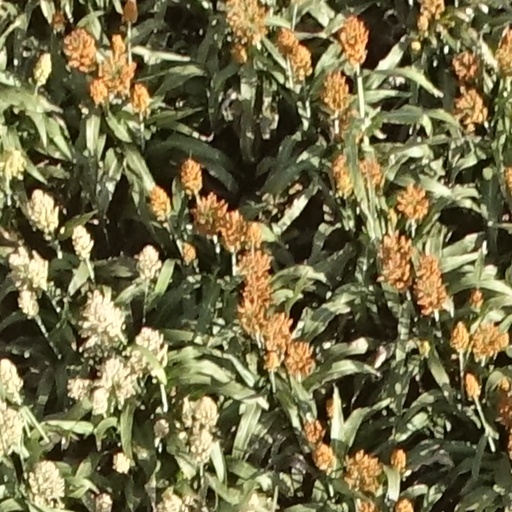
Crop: sorghum